Czech Gothic architecture

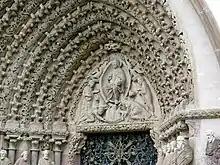
Portal of the church of Porta coeli Convent in Tišnov near Brno, Moravia, 1230s.

Czech Gothic architecture refers to the architectural period primarily of the Late Middle Ages in the area of the present-day Czech Republic (former Crown of Bohemia, primarily consisting of the Kingdom of Bohemia and Margraviate of Moravia).